Stellaria apetala

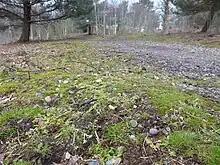
Lightly trampled woodland rides are a typical habitat

The flowers are cleistogamous and are not visited by pollinating insects. The UK's Database of Insects and their Food Plants lists no species that feed on lesser chickweed, although there are several Diptera and other insects which are known to attack chickweeds ("Stellaria" spp.) generally.